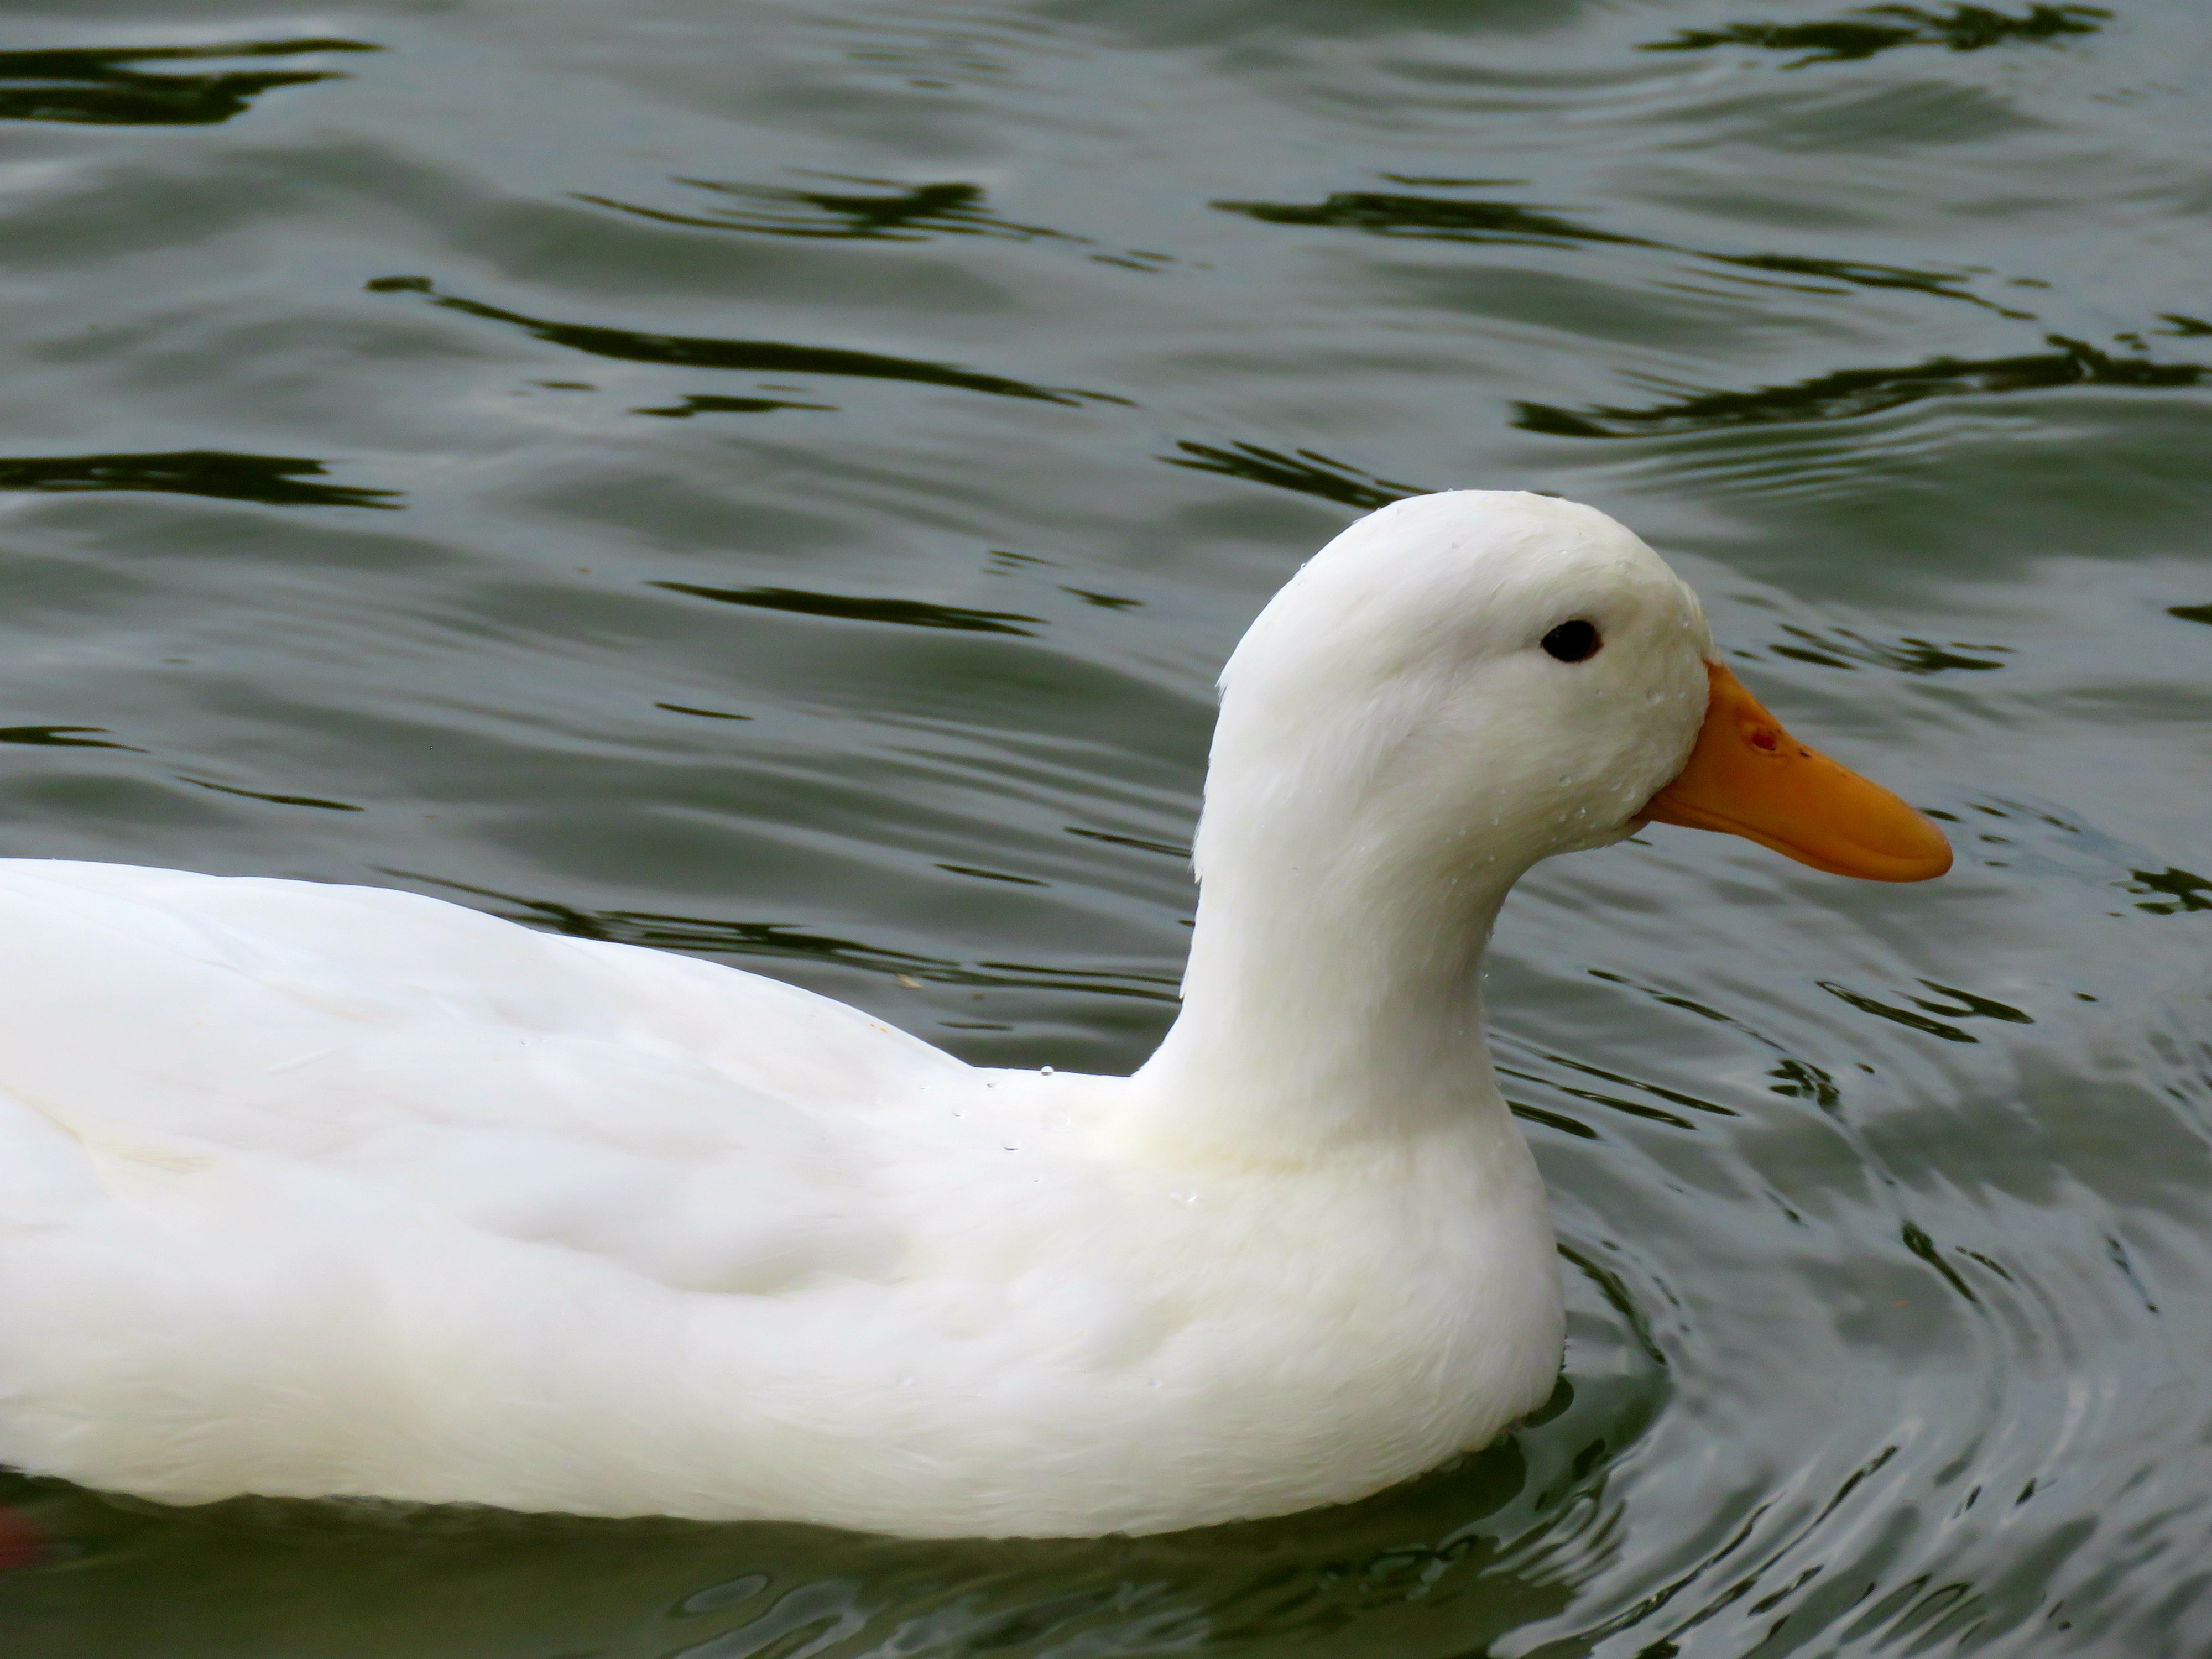
water, bird, wing, white, wildlife, beak, floating, fauna, swimming, swan, duck, vertebrate, waterfowl, water bird, ducks geese and swans, american pekin duck